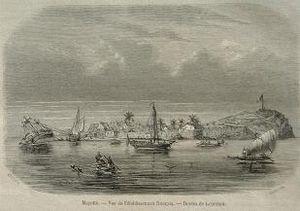
vue de Dzaoudzi, 1855
Mayotte est une île de l'archipel des Comores, situé au milieu du canal de Mozambique, entre l'Afrique et Madagascar. Elle a été marquée par l'histoire du monde maritime de l'Océan Indien, longtemps dépendante de la traditionnelle navigation saisonnière arabo-indienne, et de l'irruption de ses marges, africaines et malgaches, avant de passer petit à petit sous hégémonie européenne. L'islam tolérant et structuré qu'elle a préservé indique un vieil héritage shirazien, apporté par des colons de la région d'Ormuz et du Hadramaout.
Mayotte, officiellement nommée département de Mayotte, est à la fois une région insulaire française et un département de France d'outre-mer qui sont administrés dans le cadre d’une collectivité territoriale unique dirigée par le conseil départemental de Mayotte.